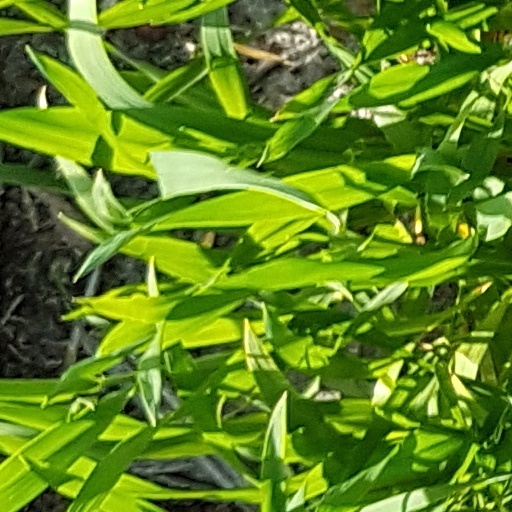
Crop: wheat